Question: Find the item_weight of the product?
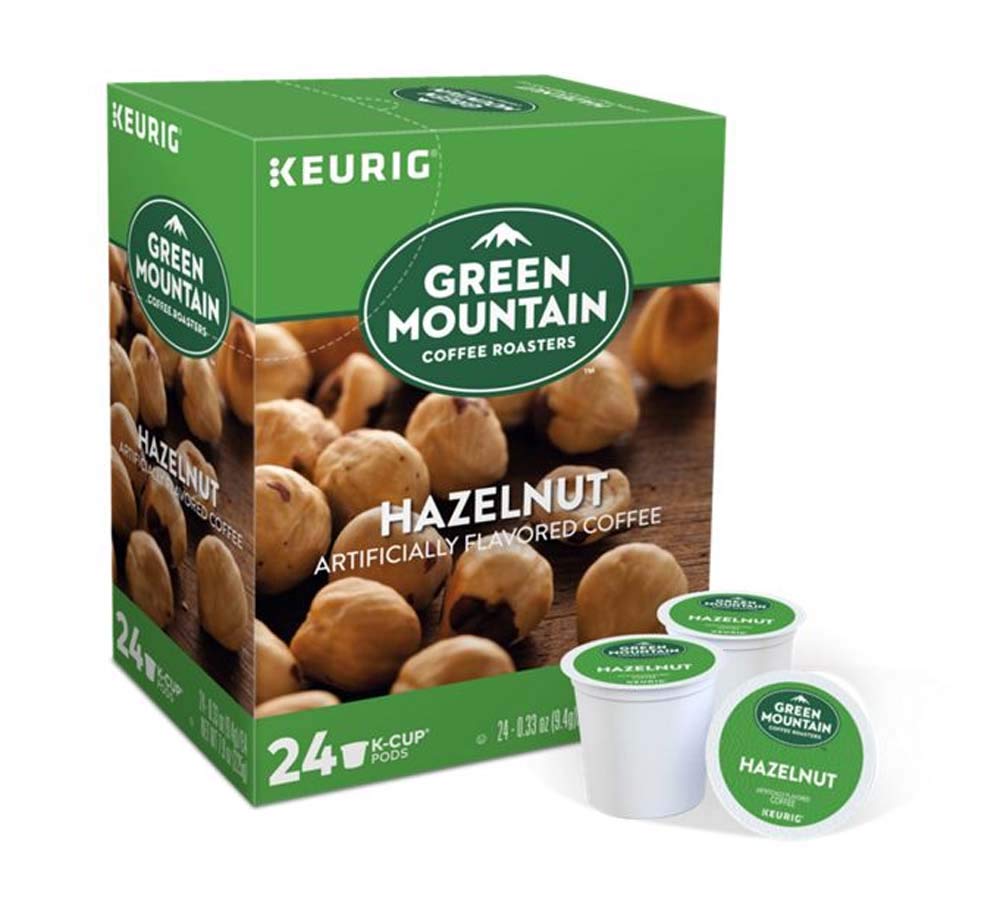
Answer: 8.4 gram